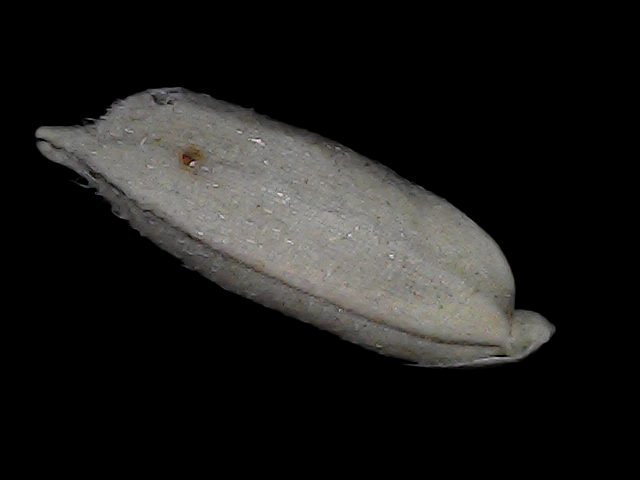
Rice variety: Bd79